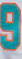
Number: 9